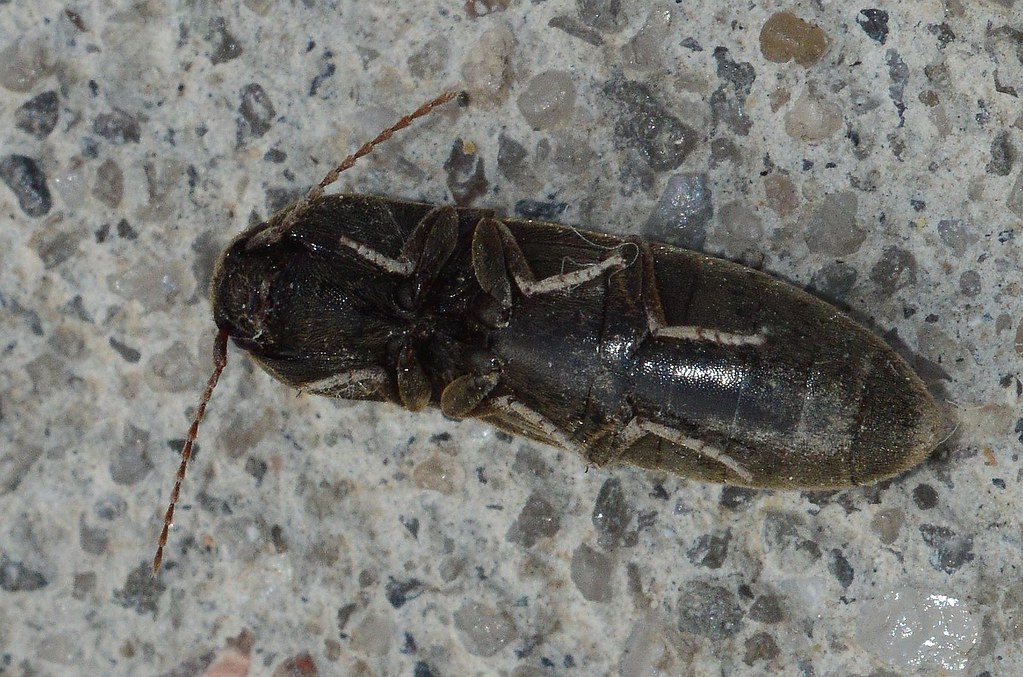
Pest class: clickbeetles_wireworms